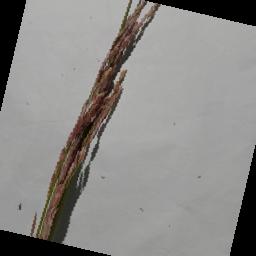
Label: Rice___Neck_Blast